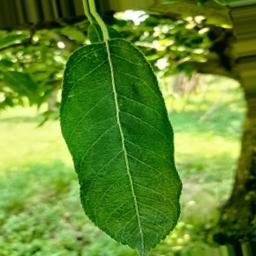
Label: Healthy